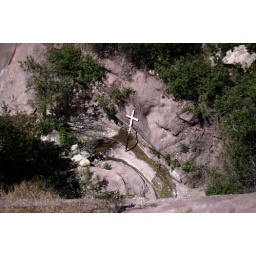
cross in the canyon